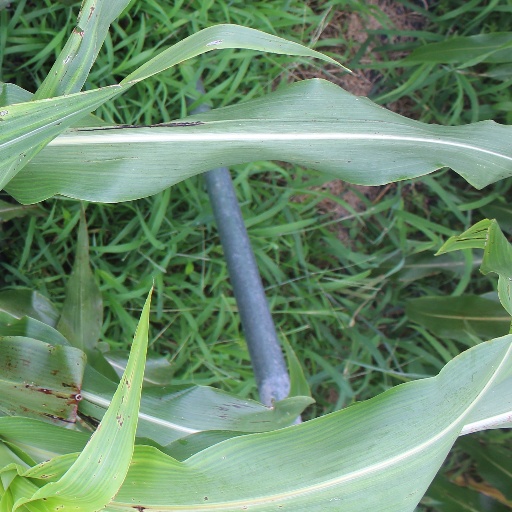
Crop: sorghum